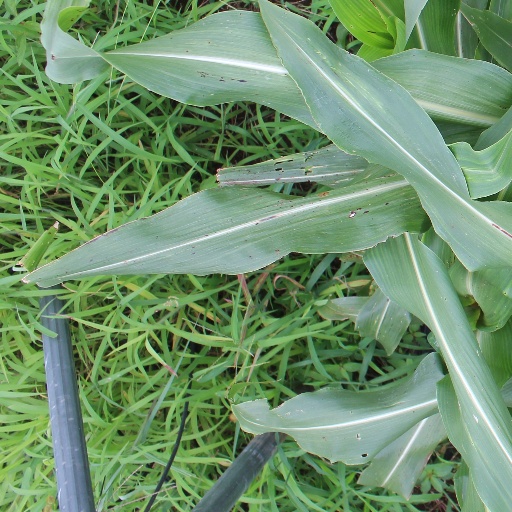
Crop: sorghum